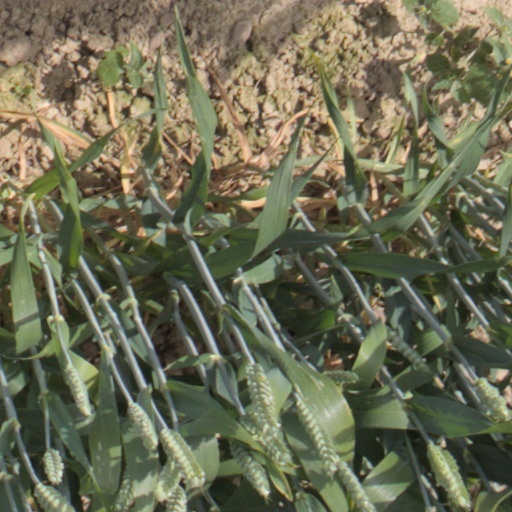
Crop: wheat